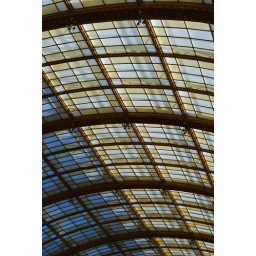
The roof windows of the Stadsfeesthal in Antwerp